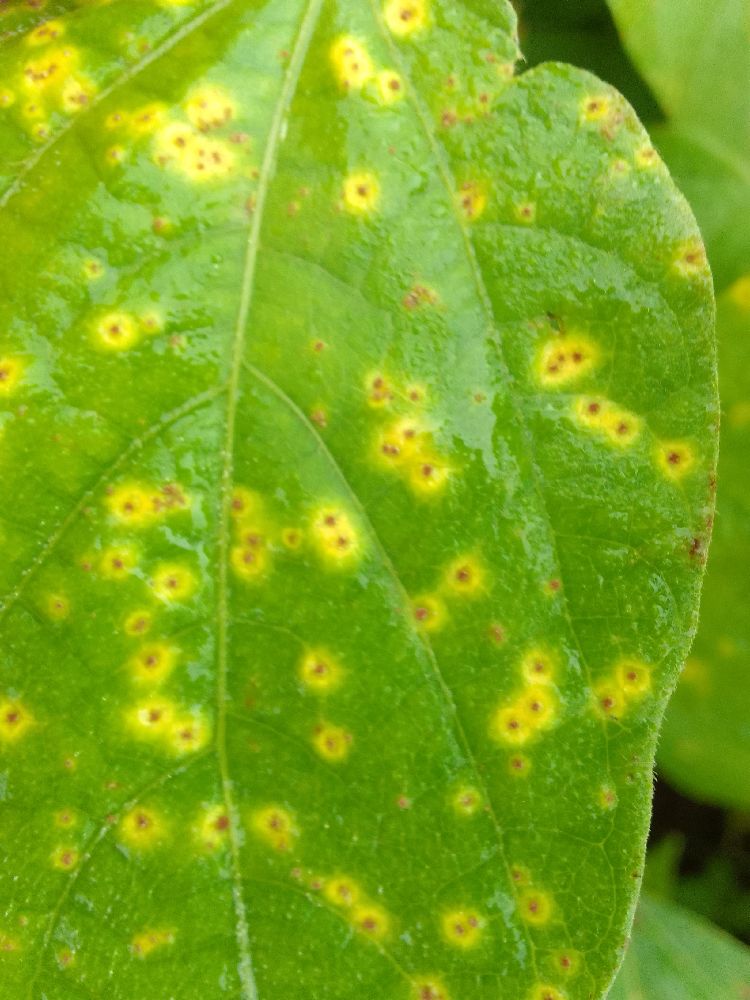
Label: rust